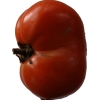
Label: tomato